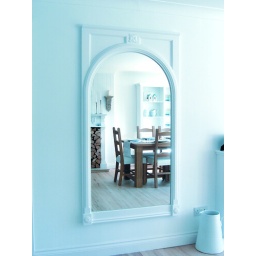
My dining room reflected in the large white mirror, giving glimpses of the fireplace and dining table